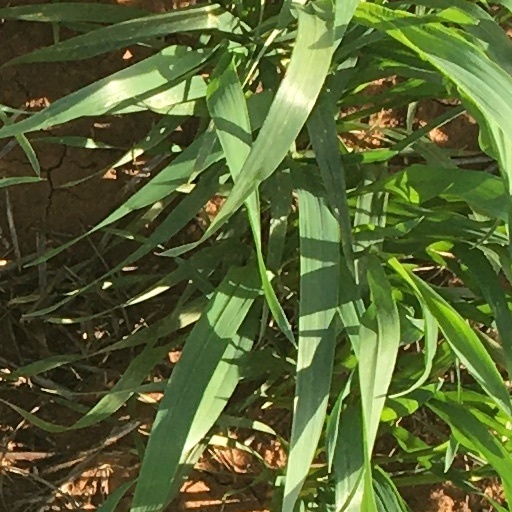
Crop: wheat